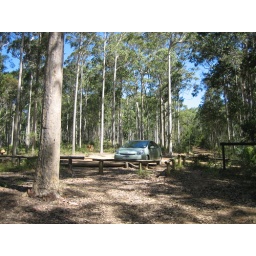
near Bermagui, our car in th forest